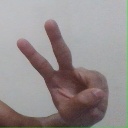
अक्षर: ऐ